Frankfurt U-Bahn

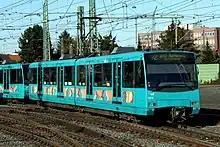
U4 car 509

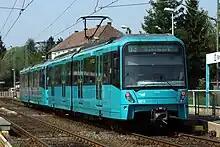
U5-ZR car 607

The U1 Class consists of two six-axle, two-section prototype vehicles built by Duewag in 1965, derived from the manufacturer's previous tramcars. The original designation was U6 (U-Bahn vehicle with 6 axles), but this was changed to U1 when the U2 Class were delivered. The first prototype was delivered in cream livery but both were painted red and white from 1968. The U1 Class were removed from service in 1976 because they were incompatible with newer vehicle types. One non-operational U1 Class is now in the collection of the Frankfurt Transport Museum.